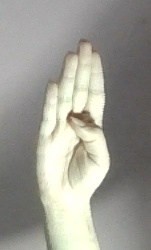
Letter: kaaf